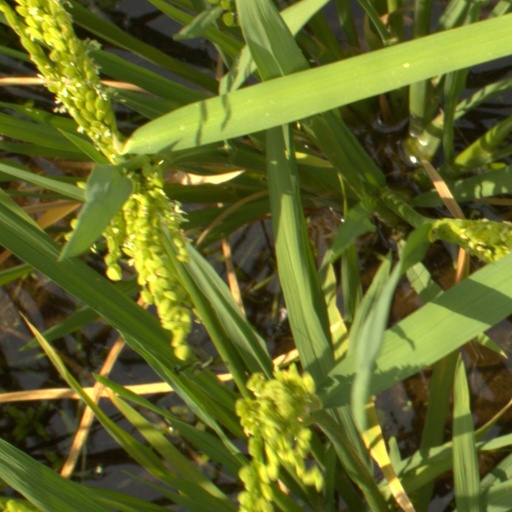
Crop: rice